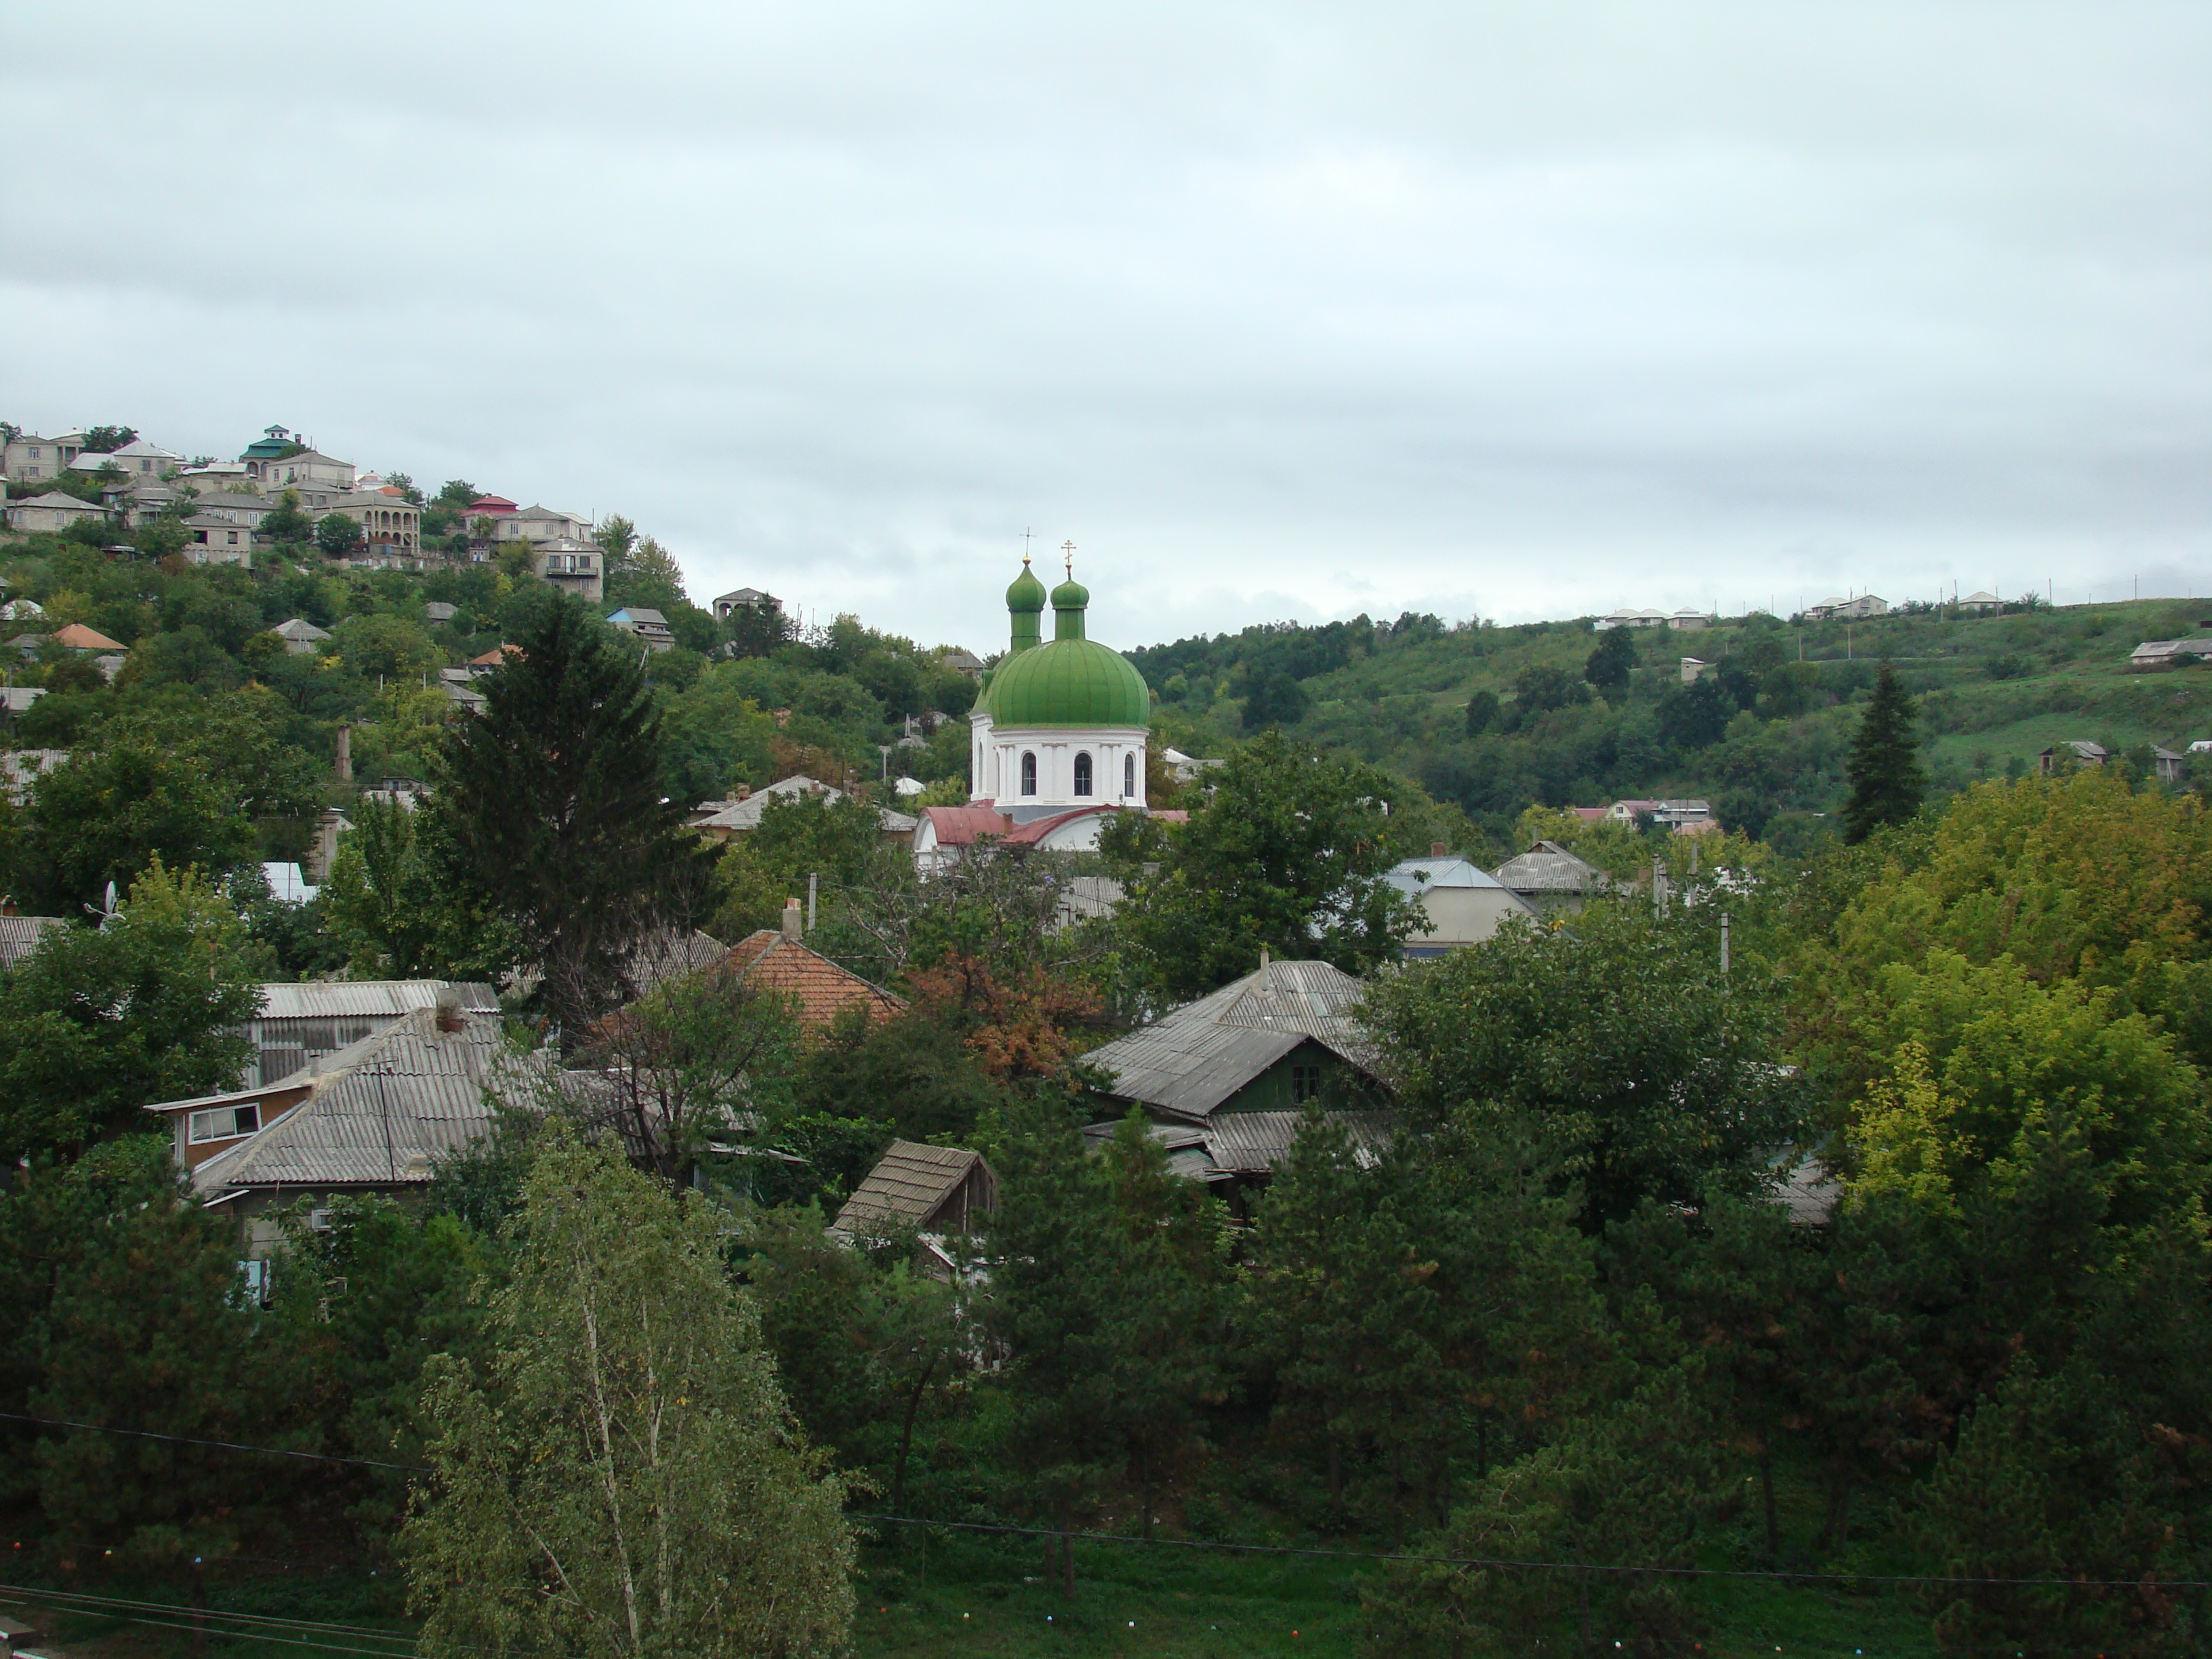
tree, mountain, hill, town, mountain range, travel, village, sony, dsch9, moldova, soroca, rural area, human settlement